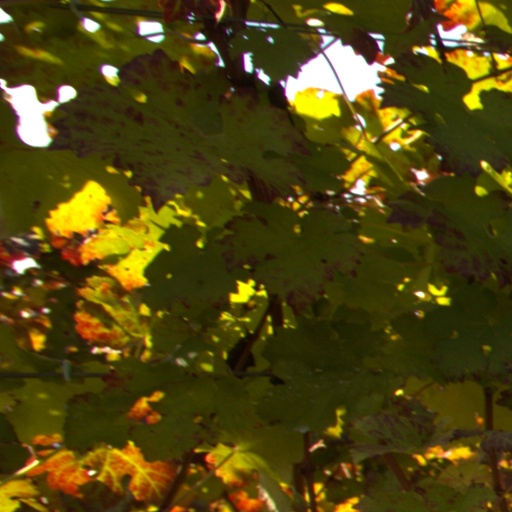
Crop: grape